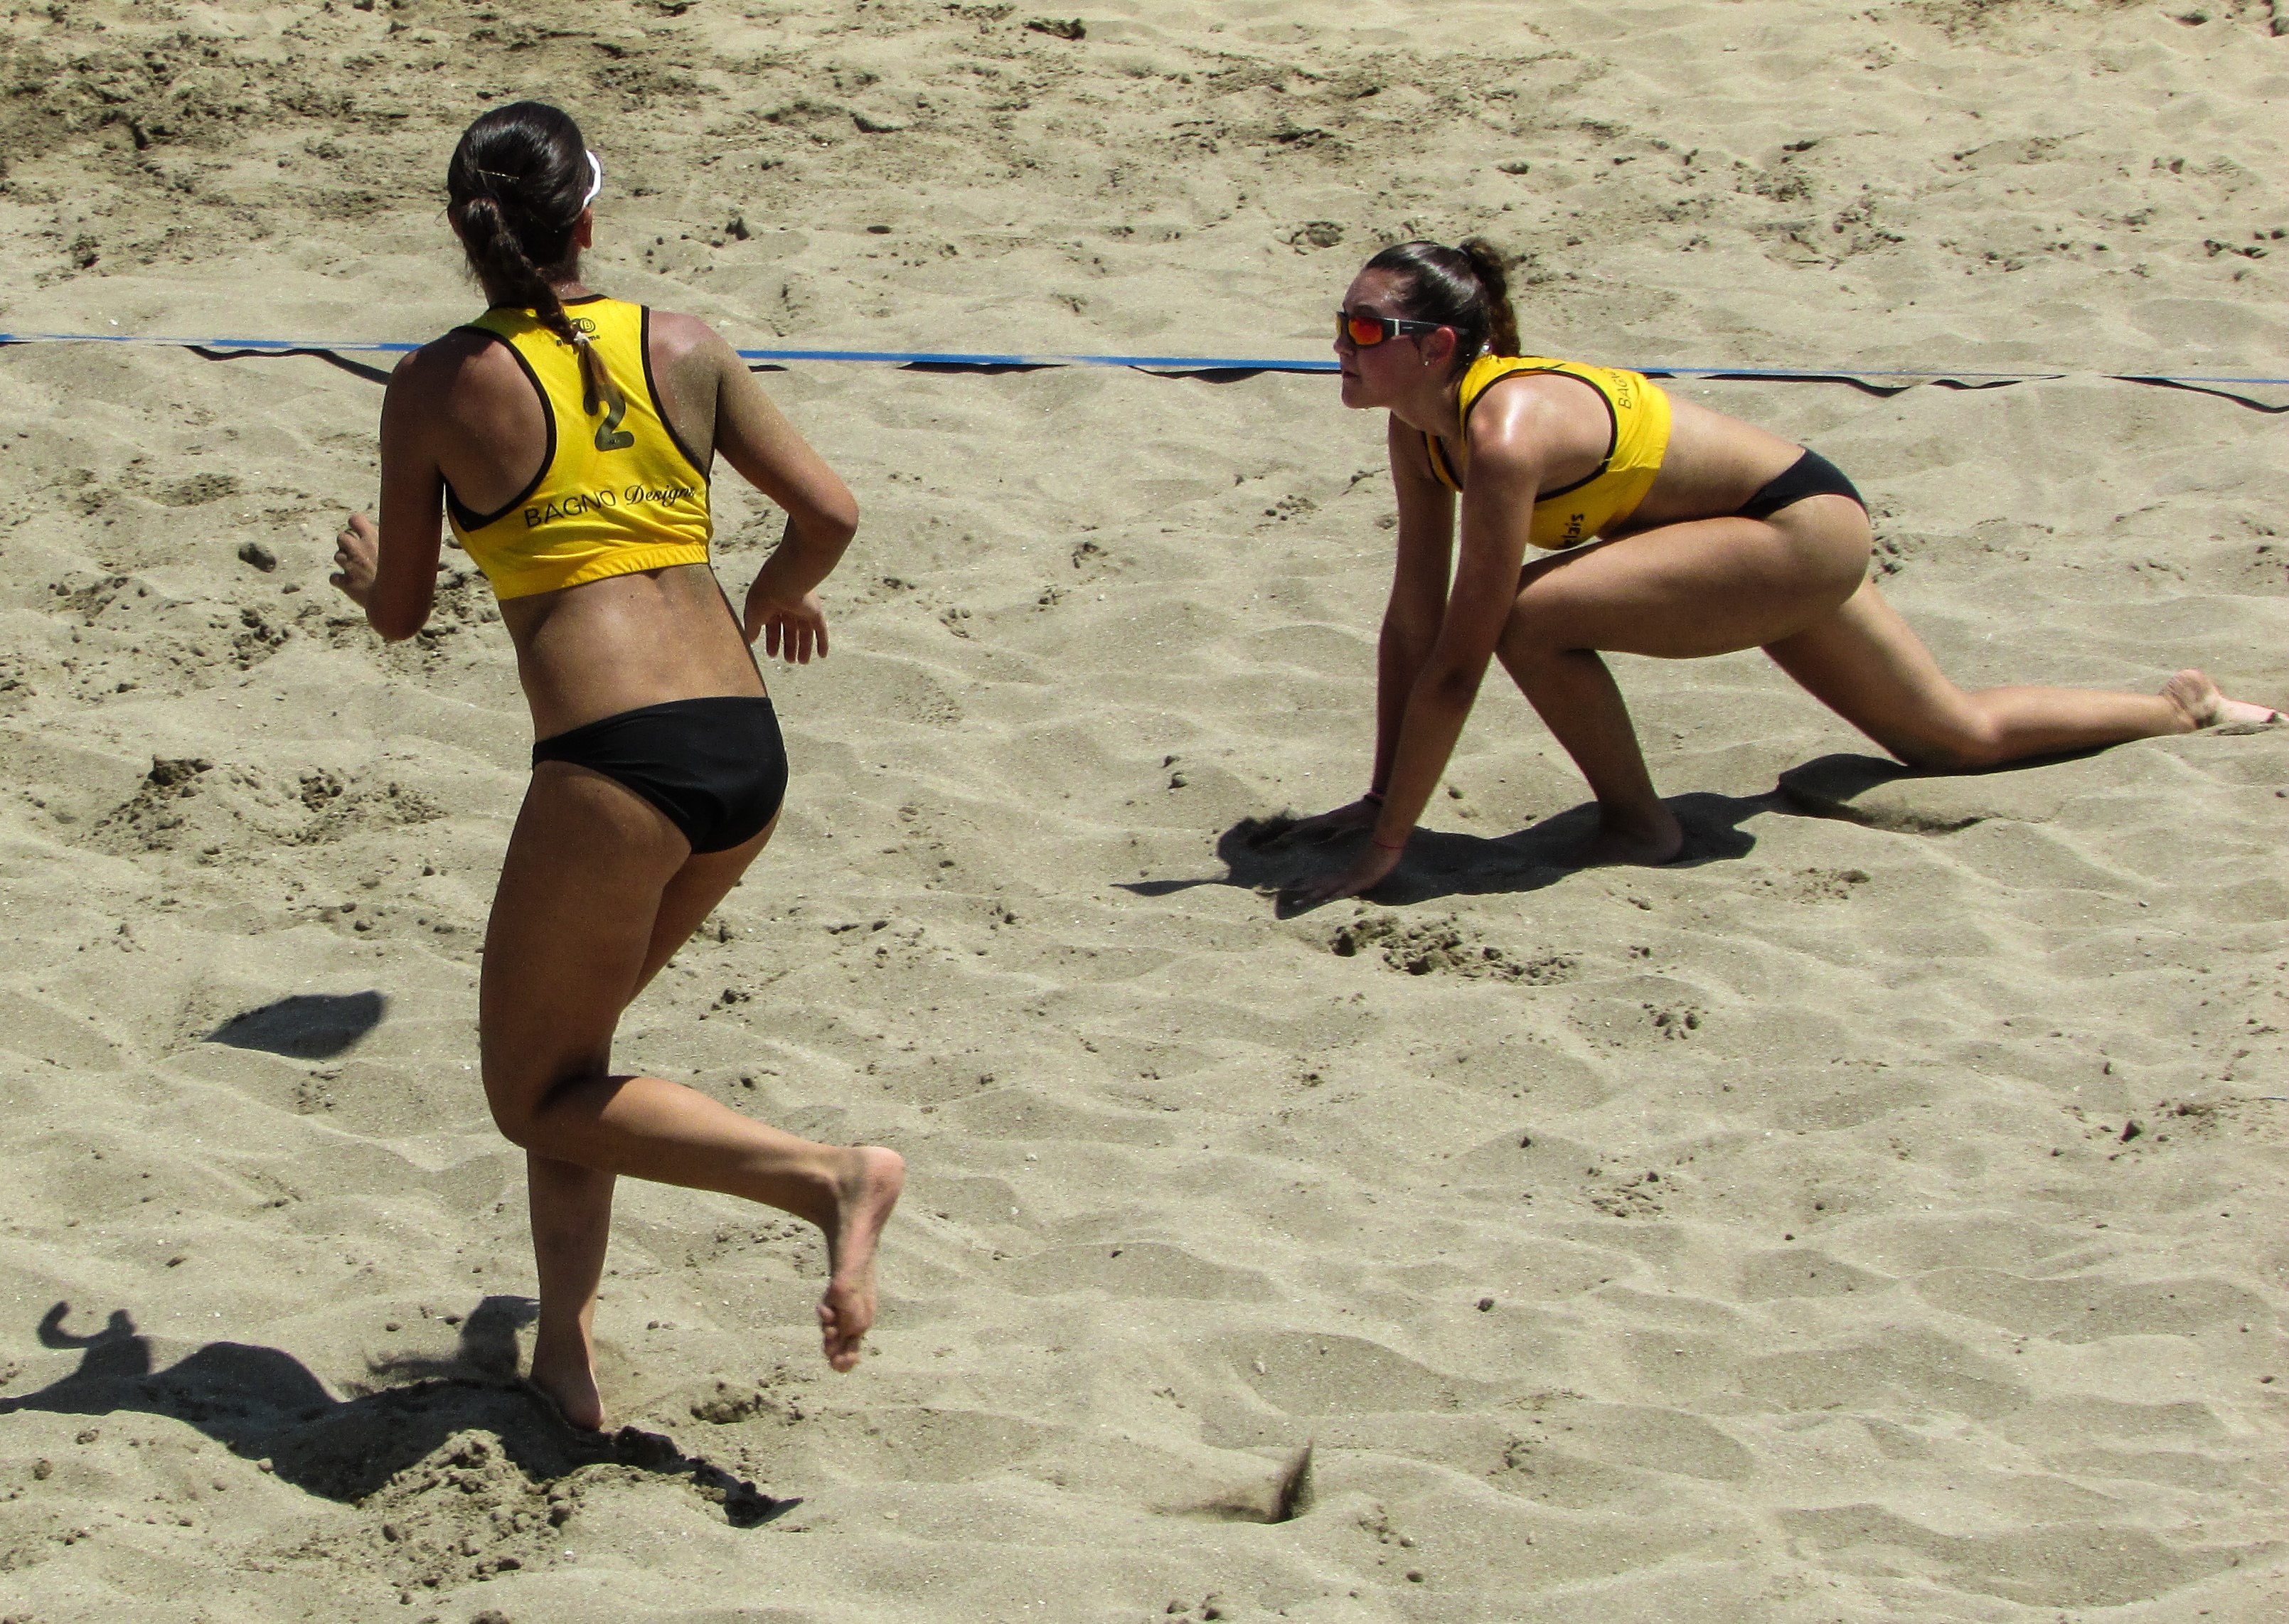
beach, sand, sport, game, summer, motion, action, soccer, playing, player, activity, competition, sports, match, tournament, volleyball, ball game, beach volleyball, team sport, volley, beach volley, rugby football, rugby union, ball over a net games, beach handball